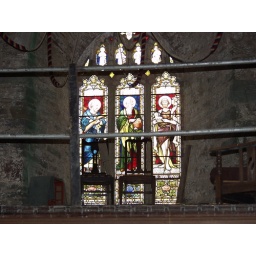
West window in bell tower